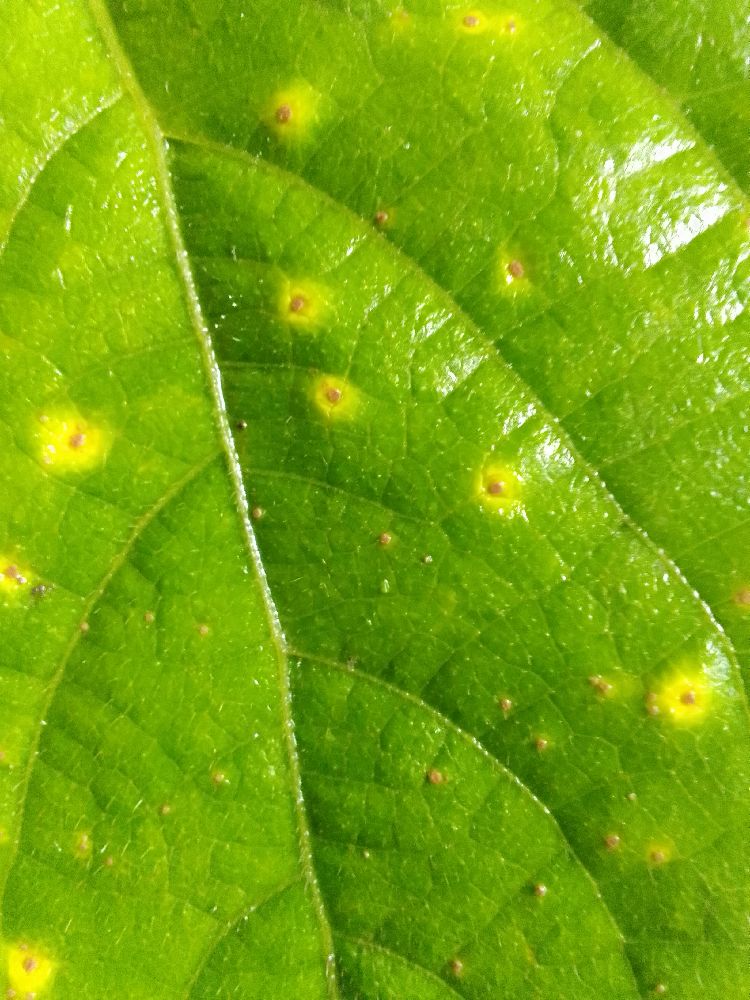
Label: rust